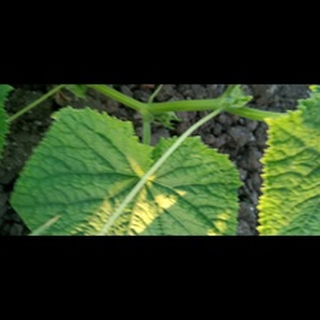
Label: healthy_cucumber